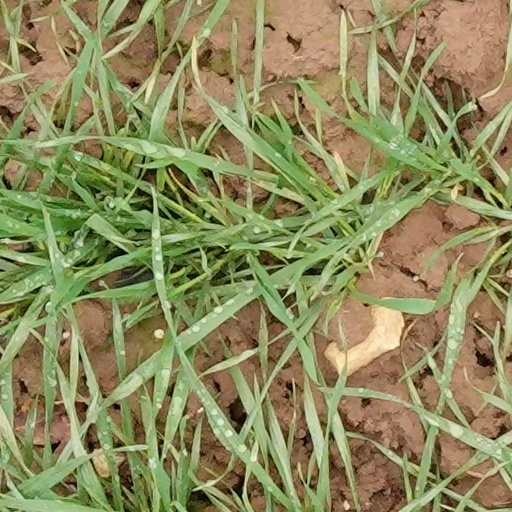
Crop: wheat